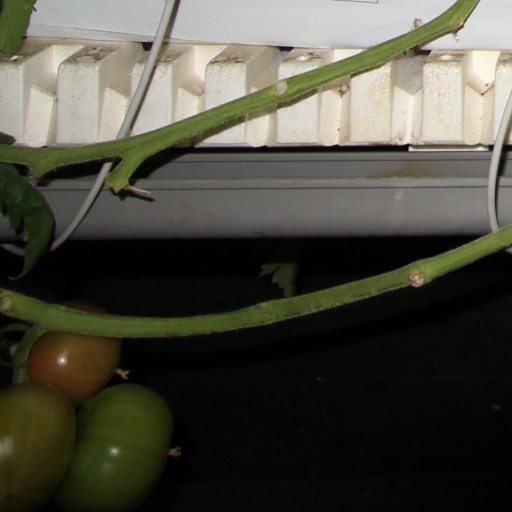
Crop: tomato